Juan Mirabal

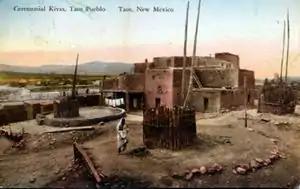
Taos Pueblo in pre-1923 postcard

Located in a tributary valley off the Rio Grande, Taos Pueblo is the northernmost of the New Mexico pueblos. For nearly a millennium, it has been occupied by the Taos tribe. It is estimated that the pueblo was built between 1000 and 1450 CE, with some later expansion. The Taos Pueblo is considered to be the oldest continuously inhabited community in the United States by Ancestral Puebloans. The Pueblo, at some places five stories high, is a combination of many individual homes with common walls. There are over 1,900 people in the Taos pueblo community. Some live in more modern homes near their fields, moving to the pueblo during cooler weather. There are about 150 people who live at the pueblo year-around. The Taos Pueblo became an UNESCO World Heritage Site in 1992, considered a significant world historical cultural landmark. Similar sites include the Taj Mahal in India, the Great Pyramids in Egypt, and the Grand Canyon in the United States.